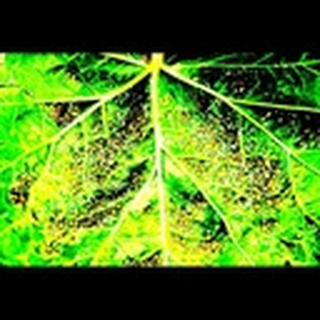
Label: cotton_aphids